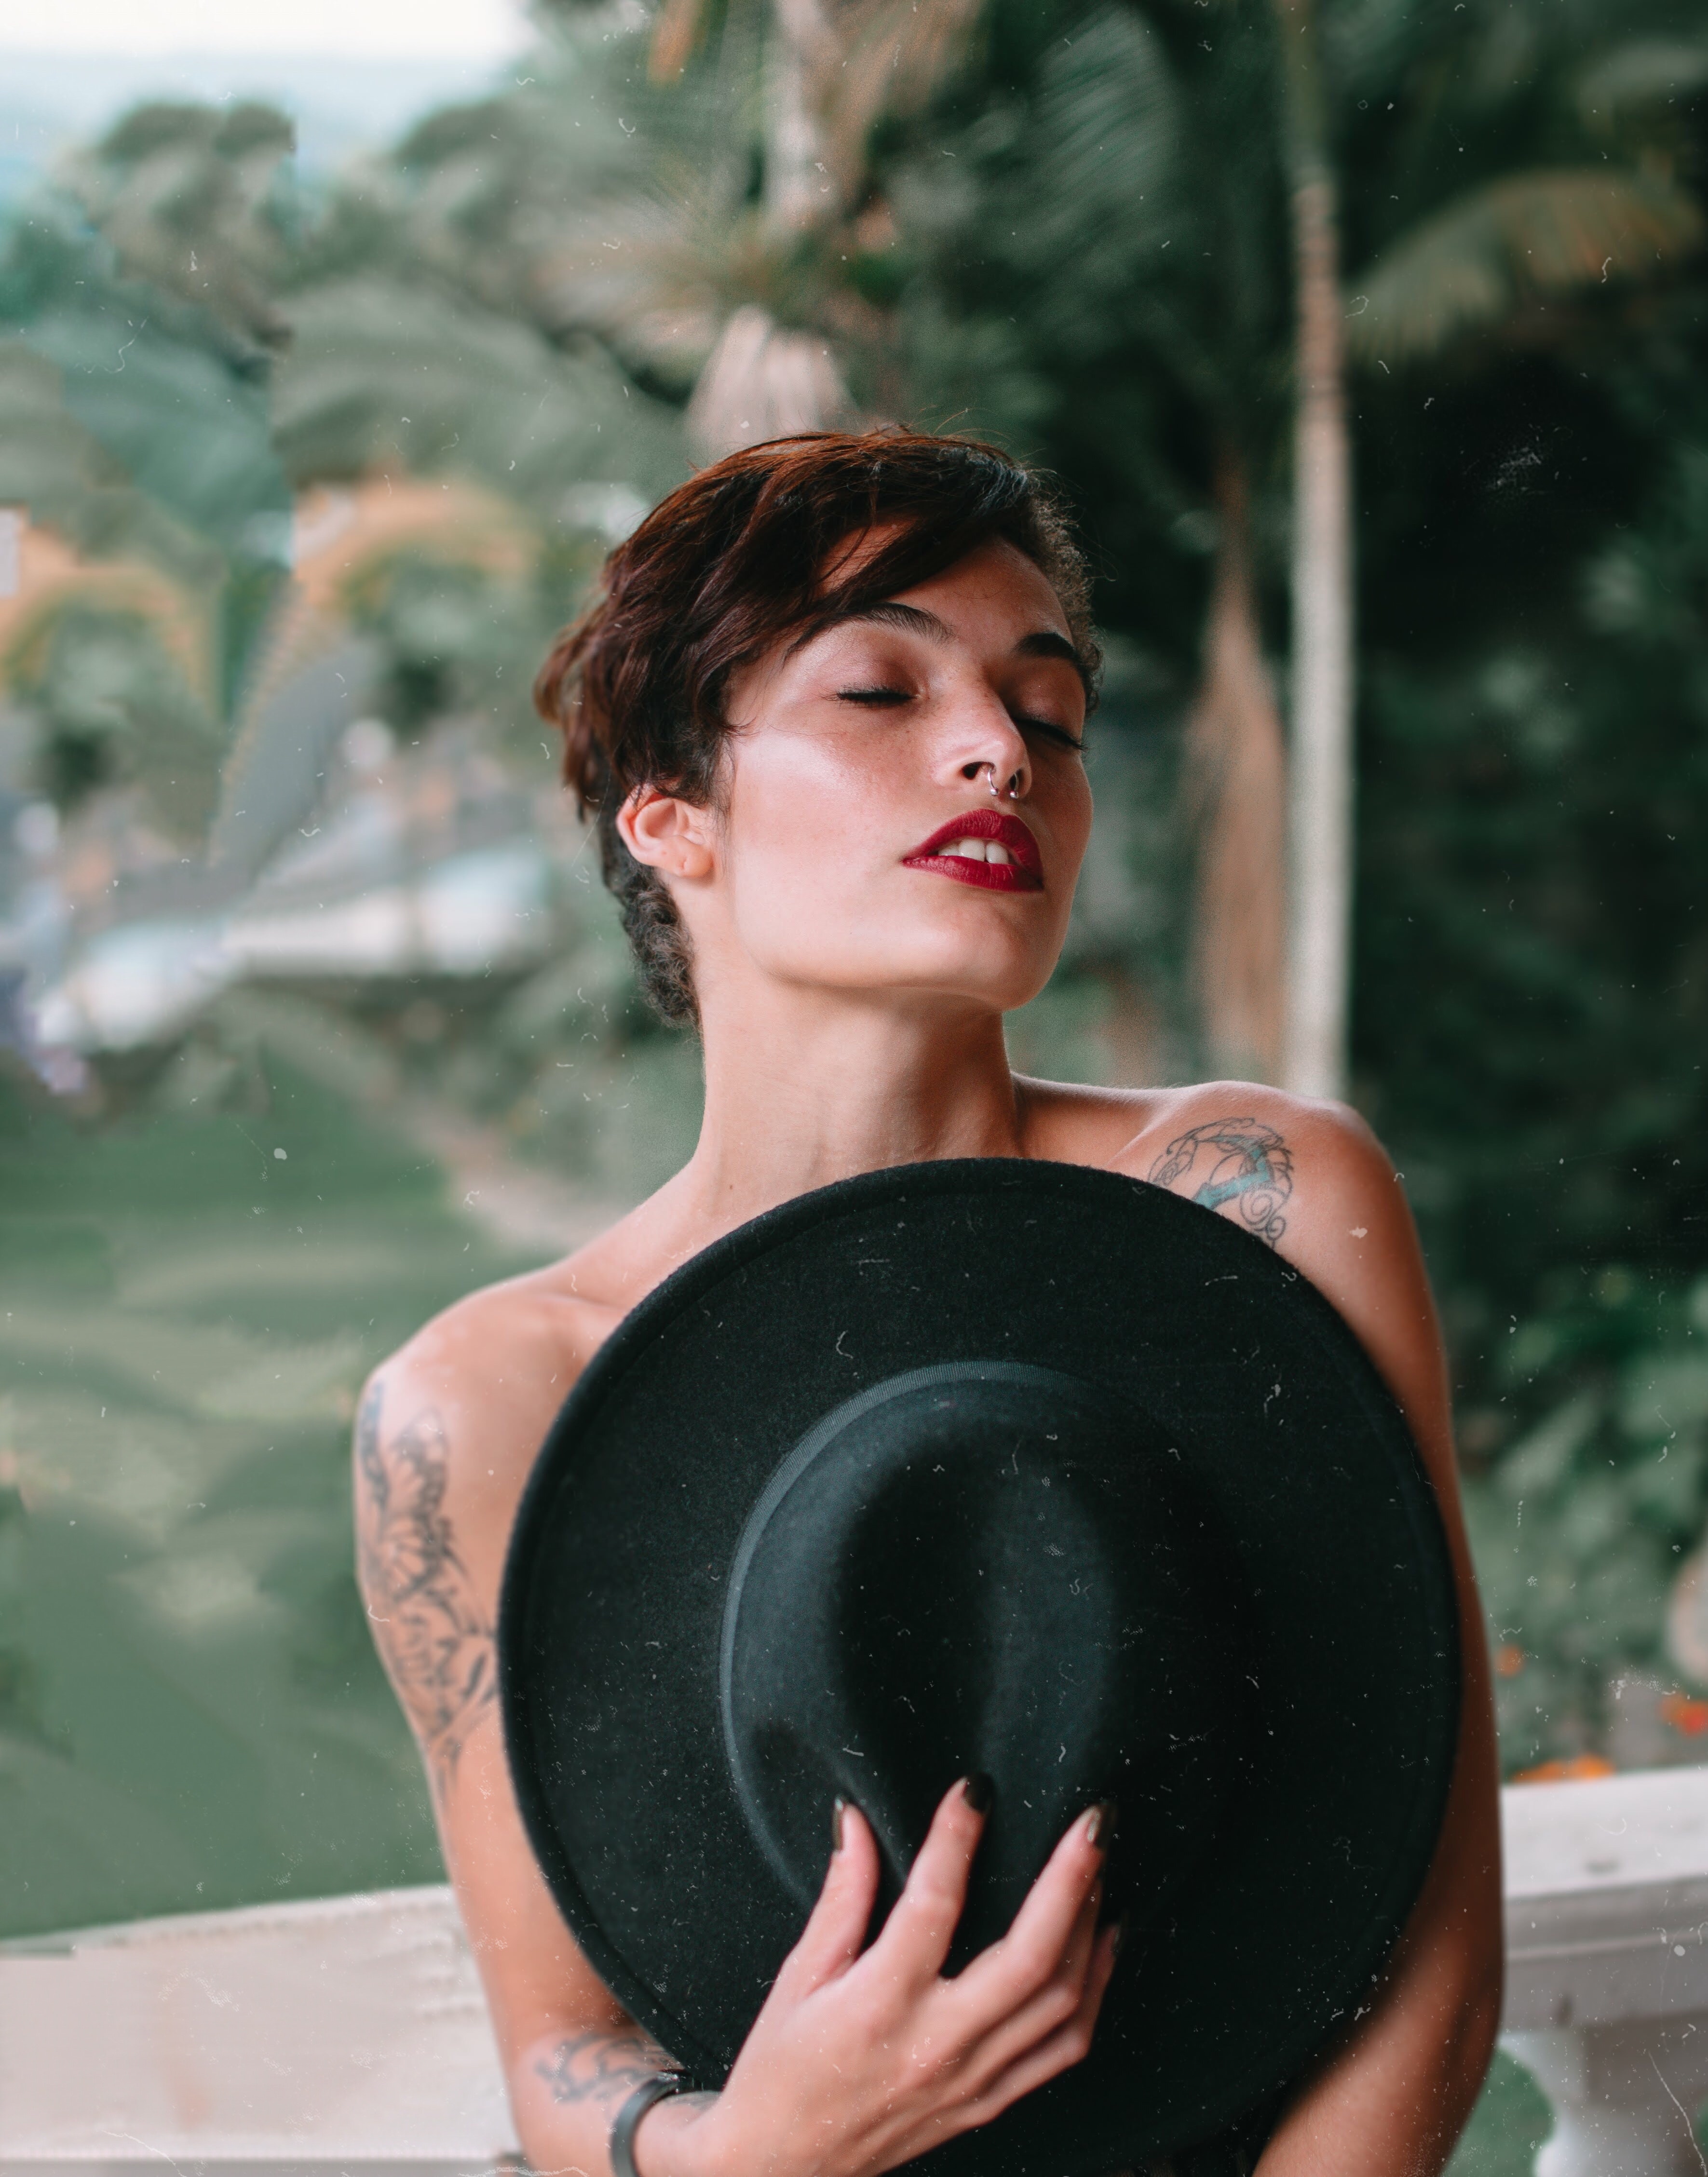
shoulder, photo shoot, vacation, black hair